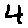
Label: 4